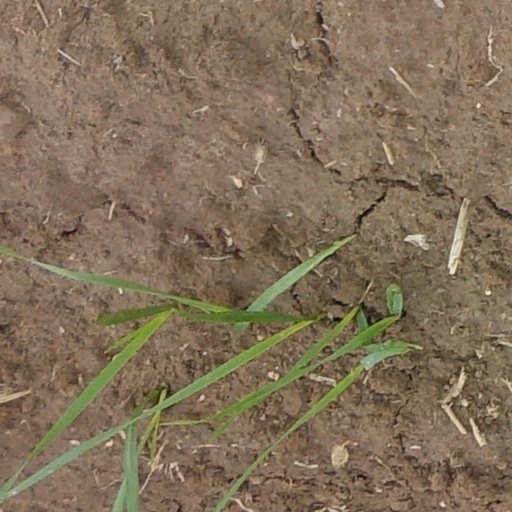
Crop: wheat